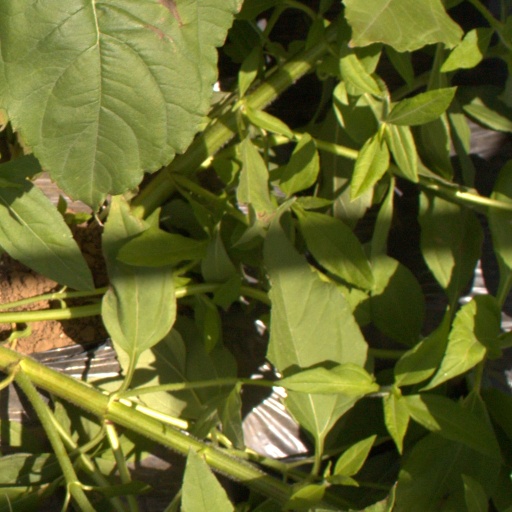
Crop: Jerusalem artichoke